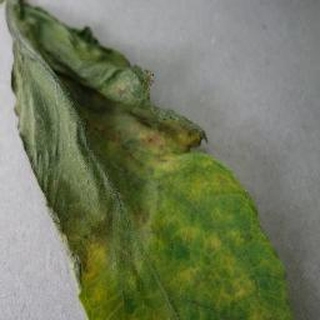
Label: tomato_late_blight